Whittington, Staffordshire

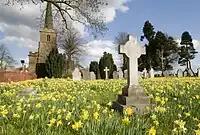
St Giles Church

The church of St Giles was built in the 13th century using sandstone quarried from Hopwas Hayes wood. It was destroyed by fire in 1760, and was rebuilt largely in brick in the Georgian style. The church contains memorial panelling for Samuel Lipscomb Seckham (1827–1900), architect and High Sheriff of Staffordshire, who carried out a major restoration of Whittington Old Hall, in the late 19th century.